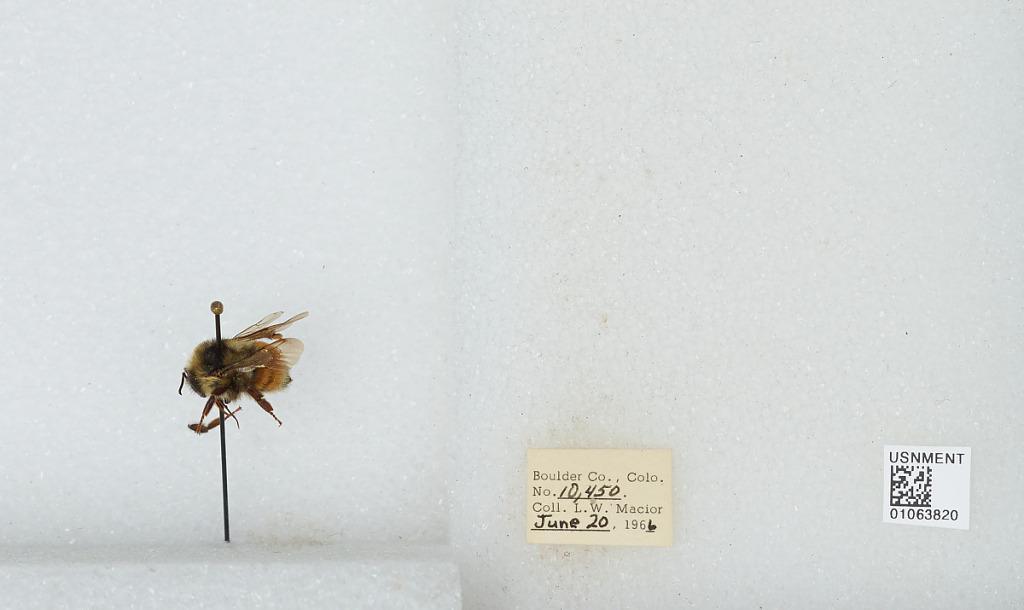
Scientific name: Bombus (Pyrobombus) bifarius Cresson
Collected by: L. Macior
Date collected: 1966-6-20
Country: United States
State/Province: Colorado
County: Boulder
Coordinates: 40.0017, -105.308